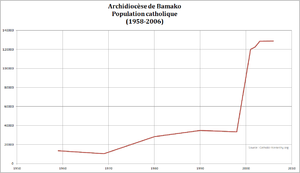
Nombre de catholiques du Mali de 1958 à 2006 Source
L'Église catholique au Mali désigne l'ensemble des membres de l'Église catholique au Mali, en communion avec le pape. Le Mali compte 5 diocèses, réuni au sein de l'archidiocèse de Bamako.